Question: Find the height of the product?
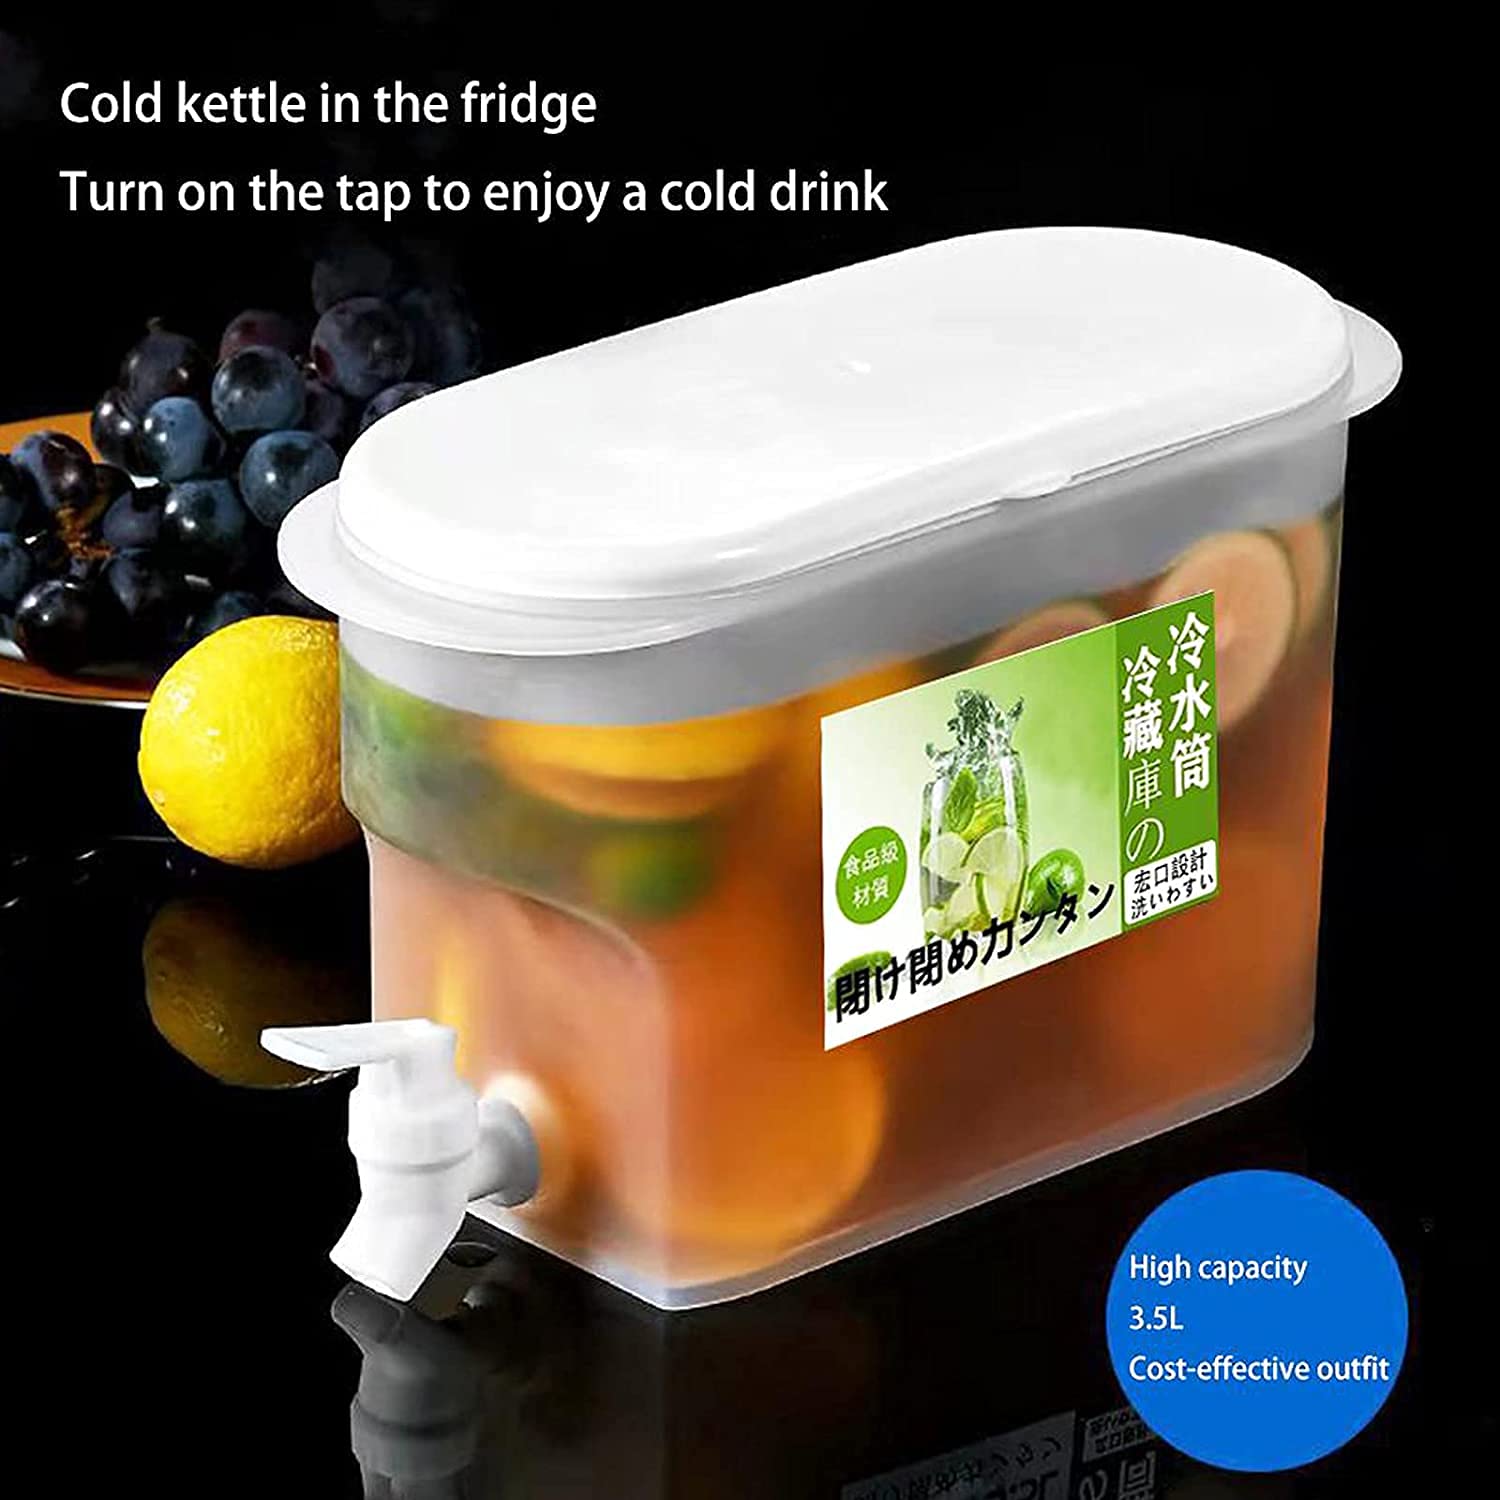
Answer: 10.0 inch